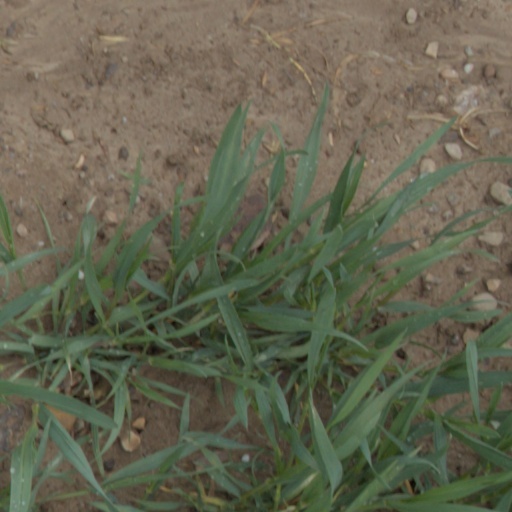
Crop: wheat